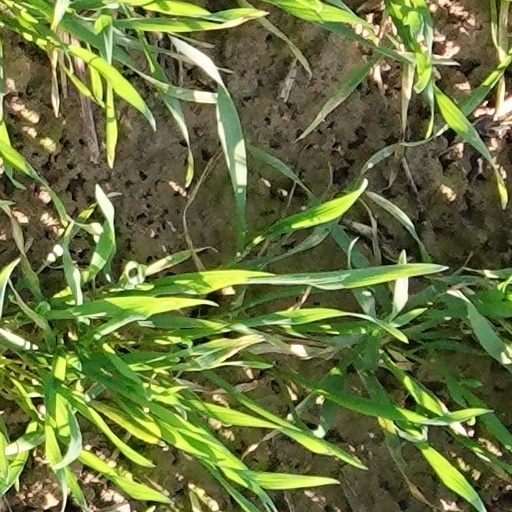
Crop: wheat